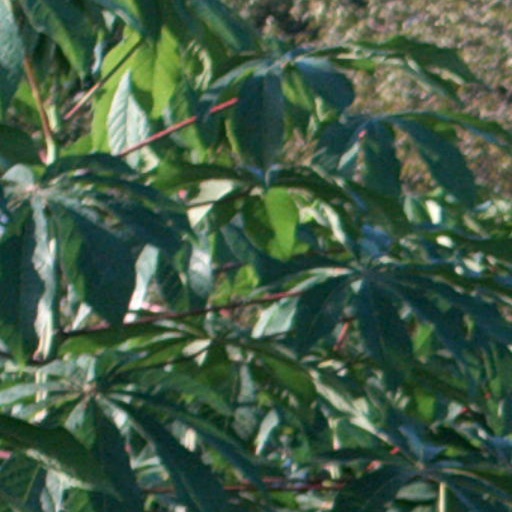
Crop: cassava